Hadleigh, Suffolk

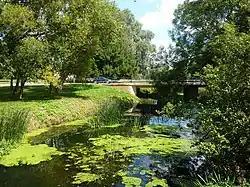
River Brett at Hadleigh

The Anglican church of St Mary the Virgin is an active parish church in the archdeaconry of Ipswich in the Diocese of St Edmundsbury and Ipswich. Its earliest parts date from medieval times. On 26 April 1950, the church was designated a Grade I listed building by English Heritage.